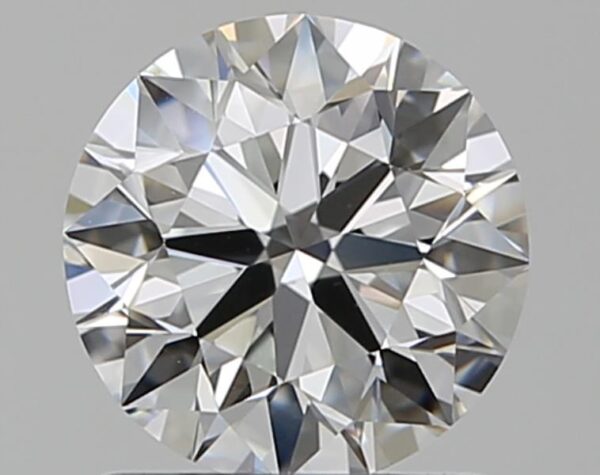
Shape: round
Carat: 1
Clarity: VVS2
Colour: E
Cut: EX
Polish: EX
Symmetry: EX
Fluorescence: F
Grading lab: GIA
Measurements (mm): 6.35 x 6.39 x 3.99